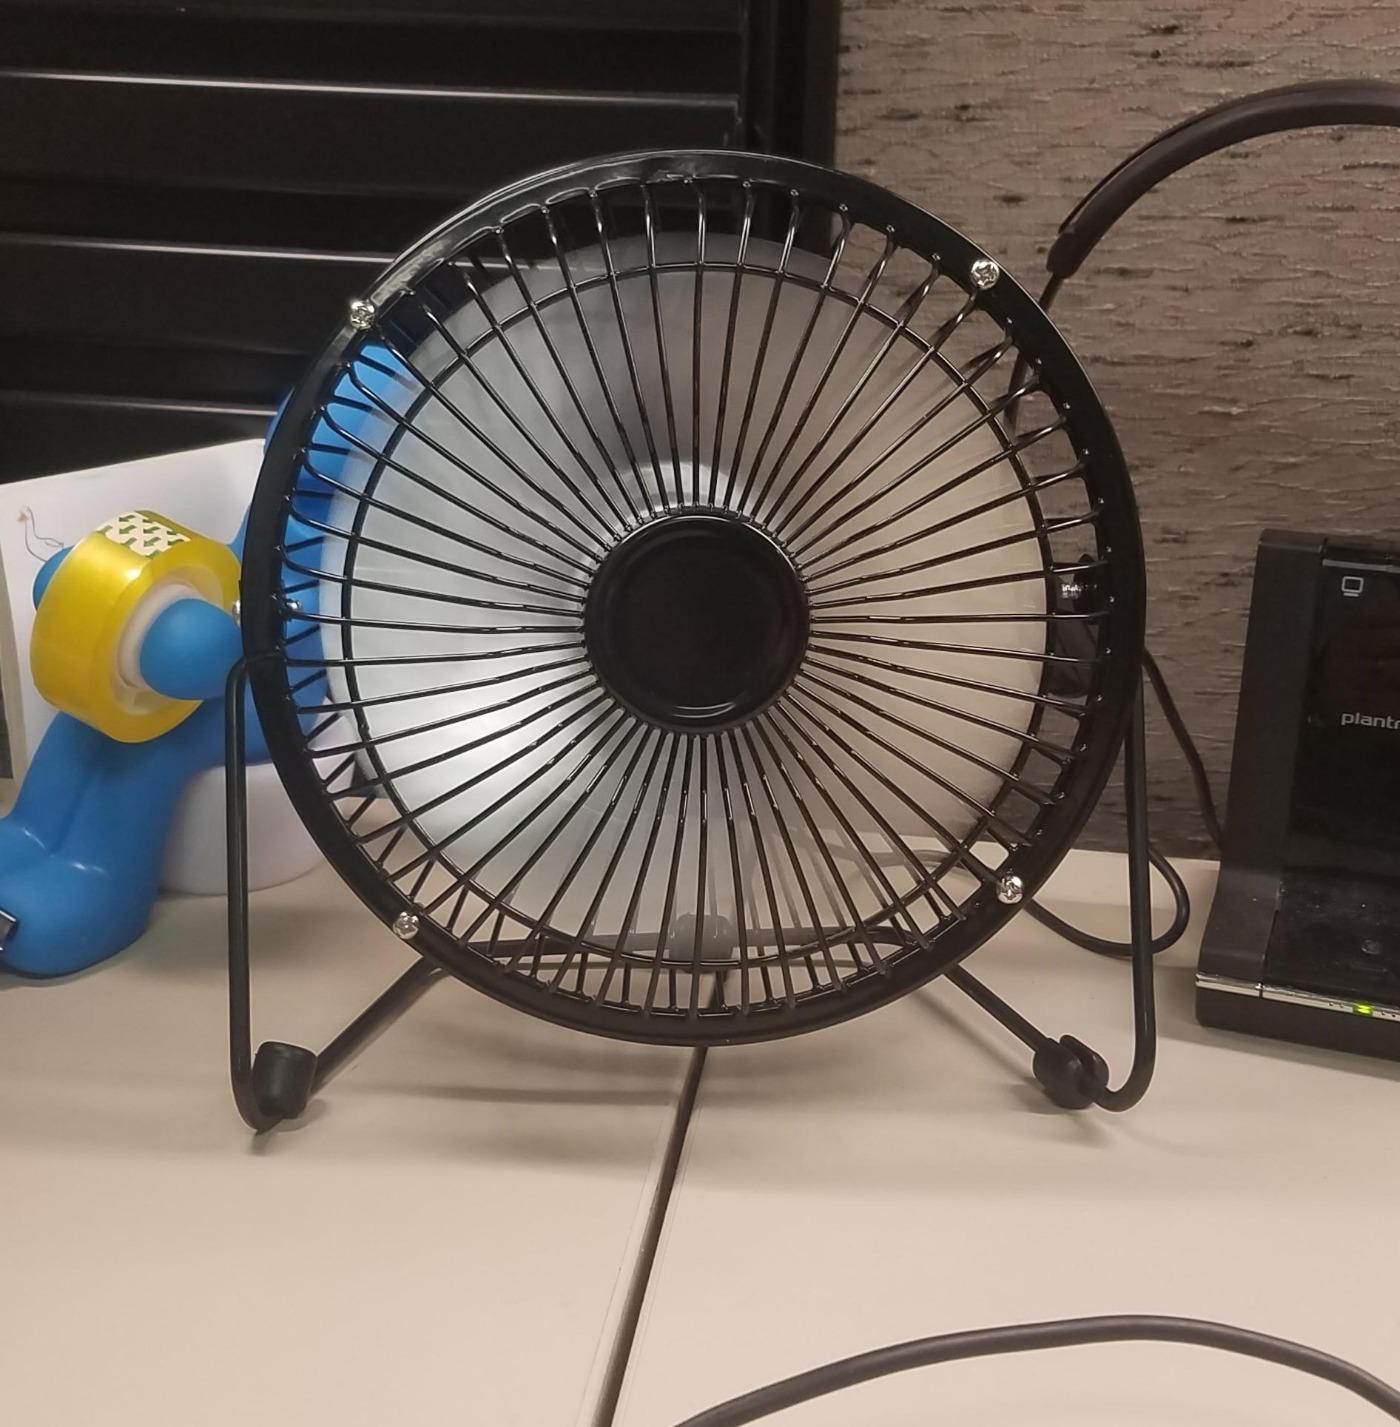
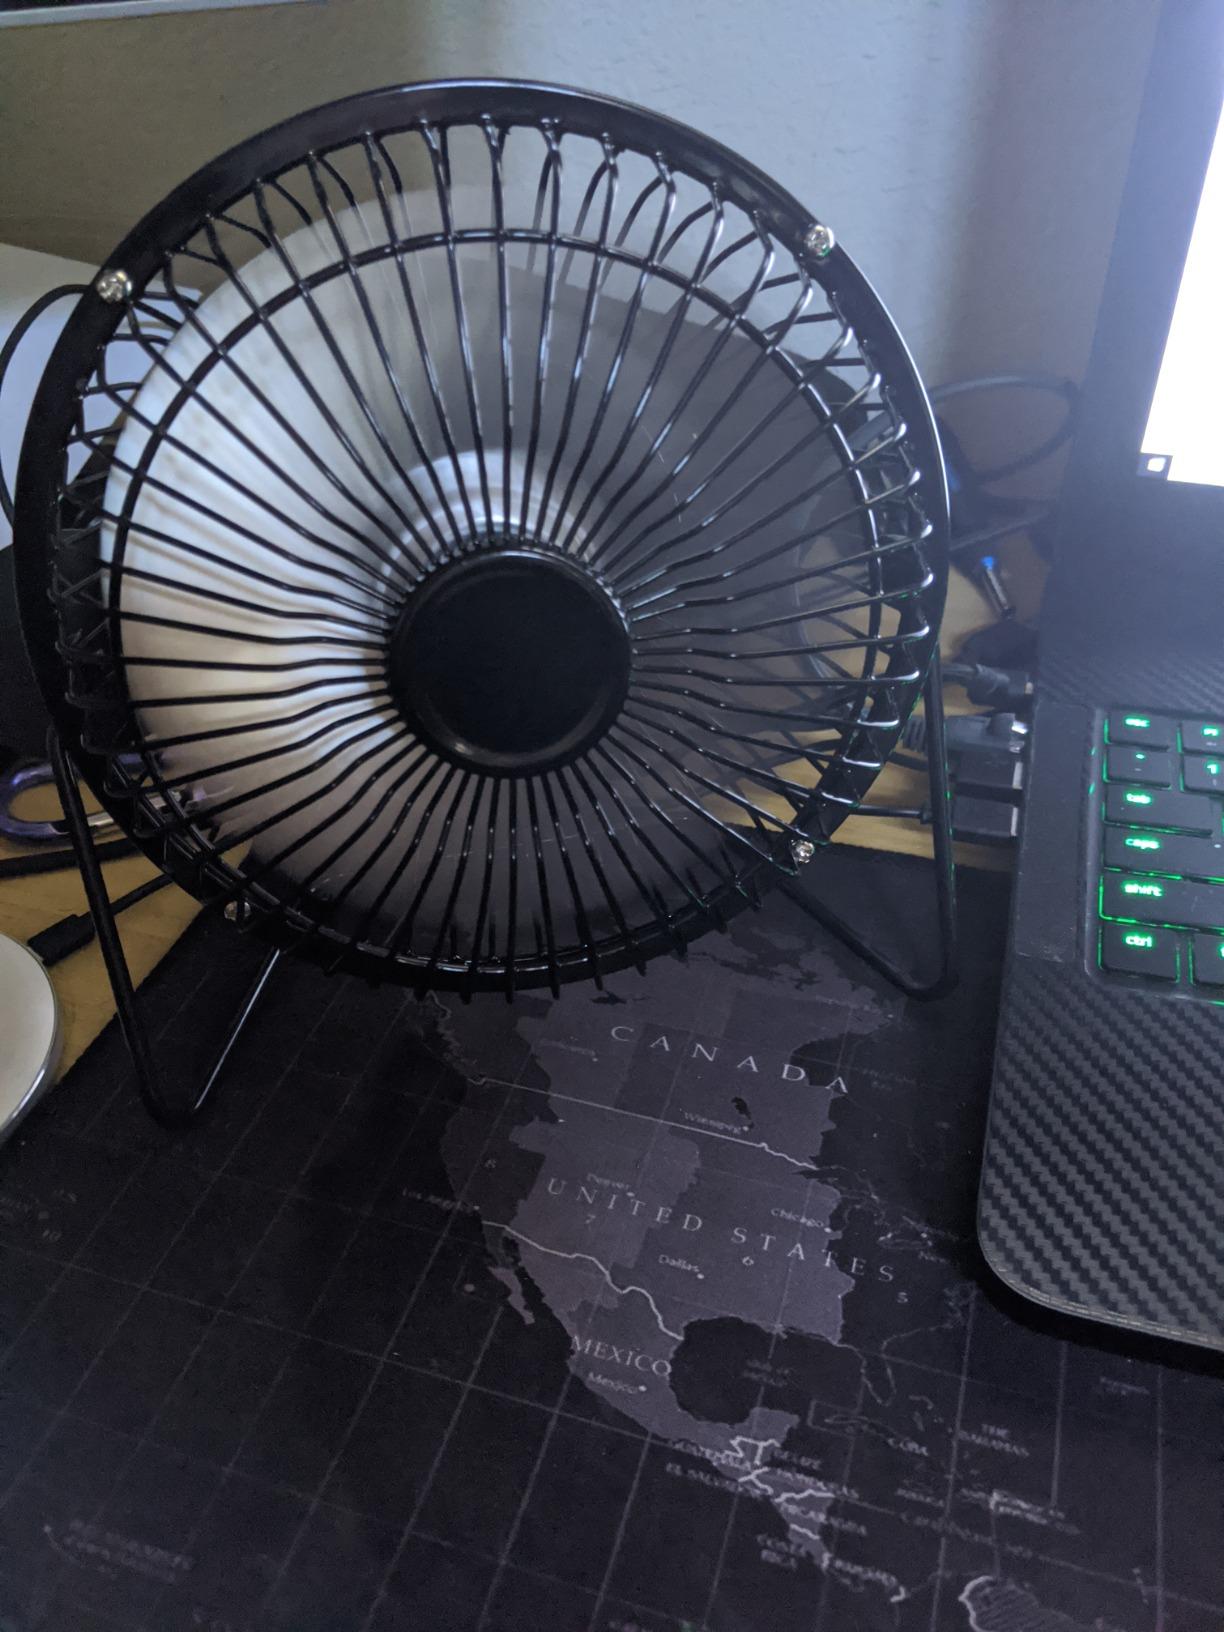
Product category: fan
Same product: yes